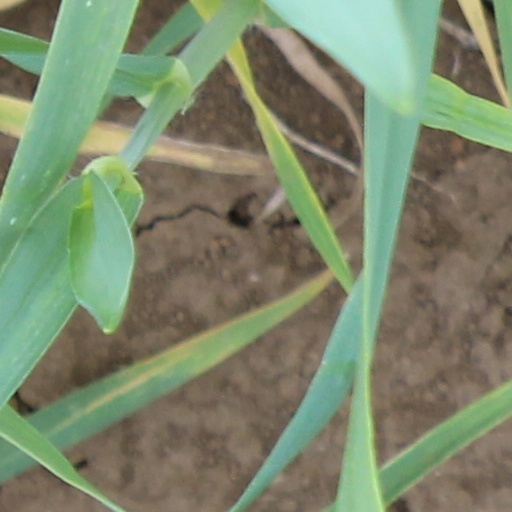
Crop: wheat